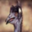
Label: bird